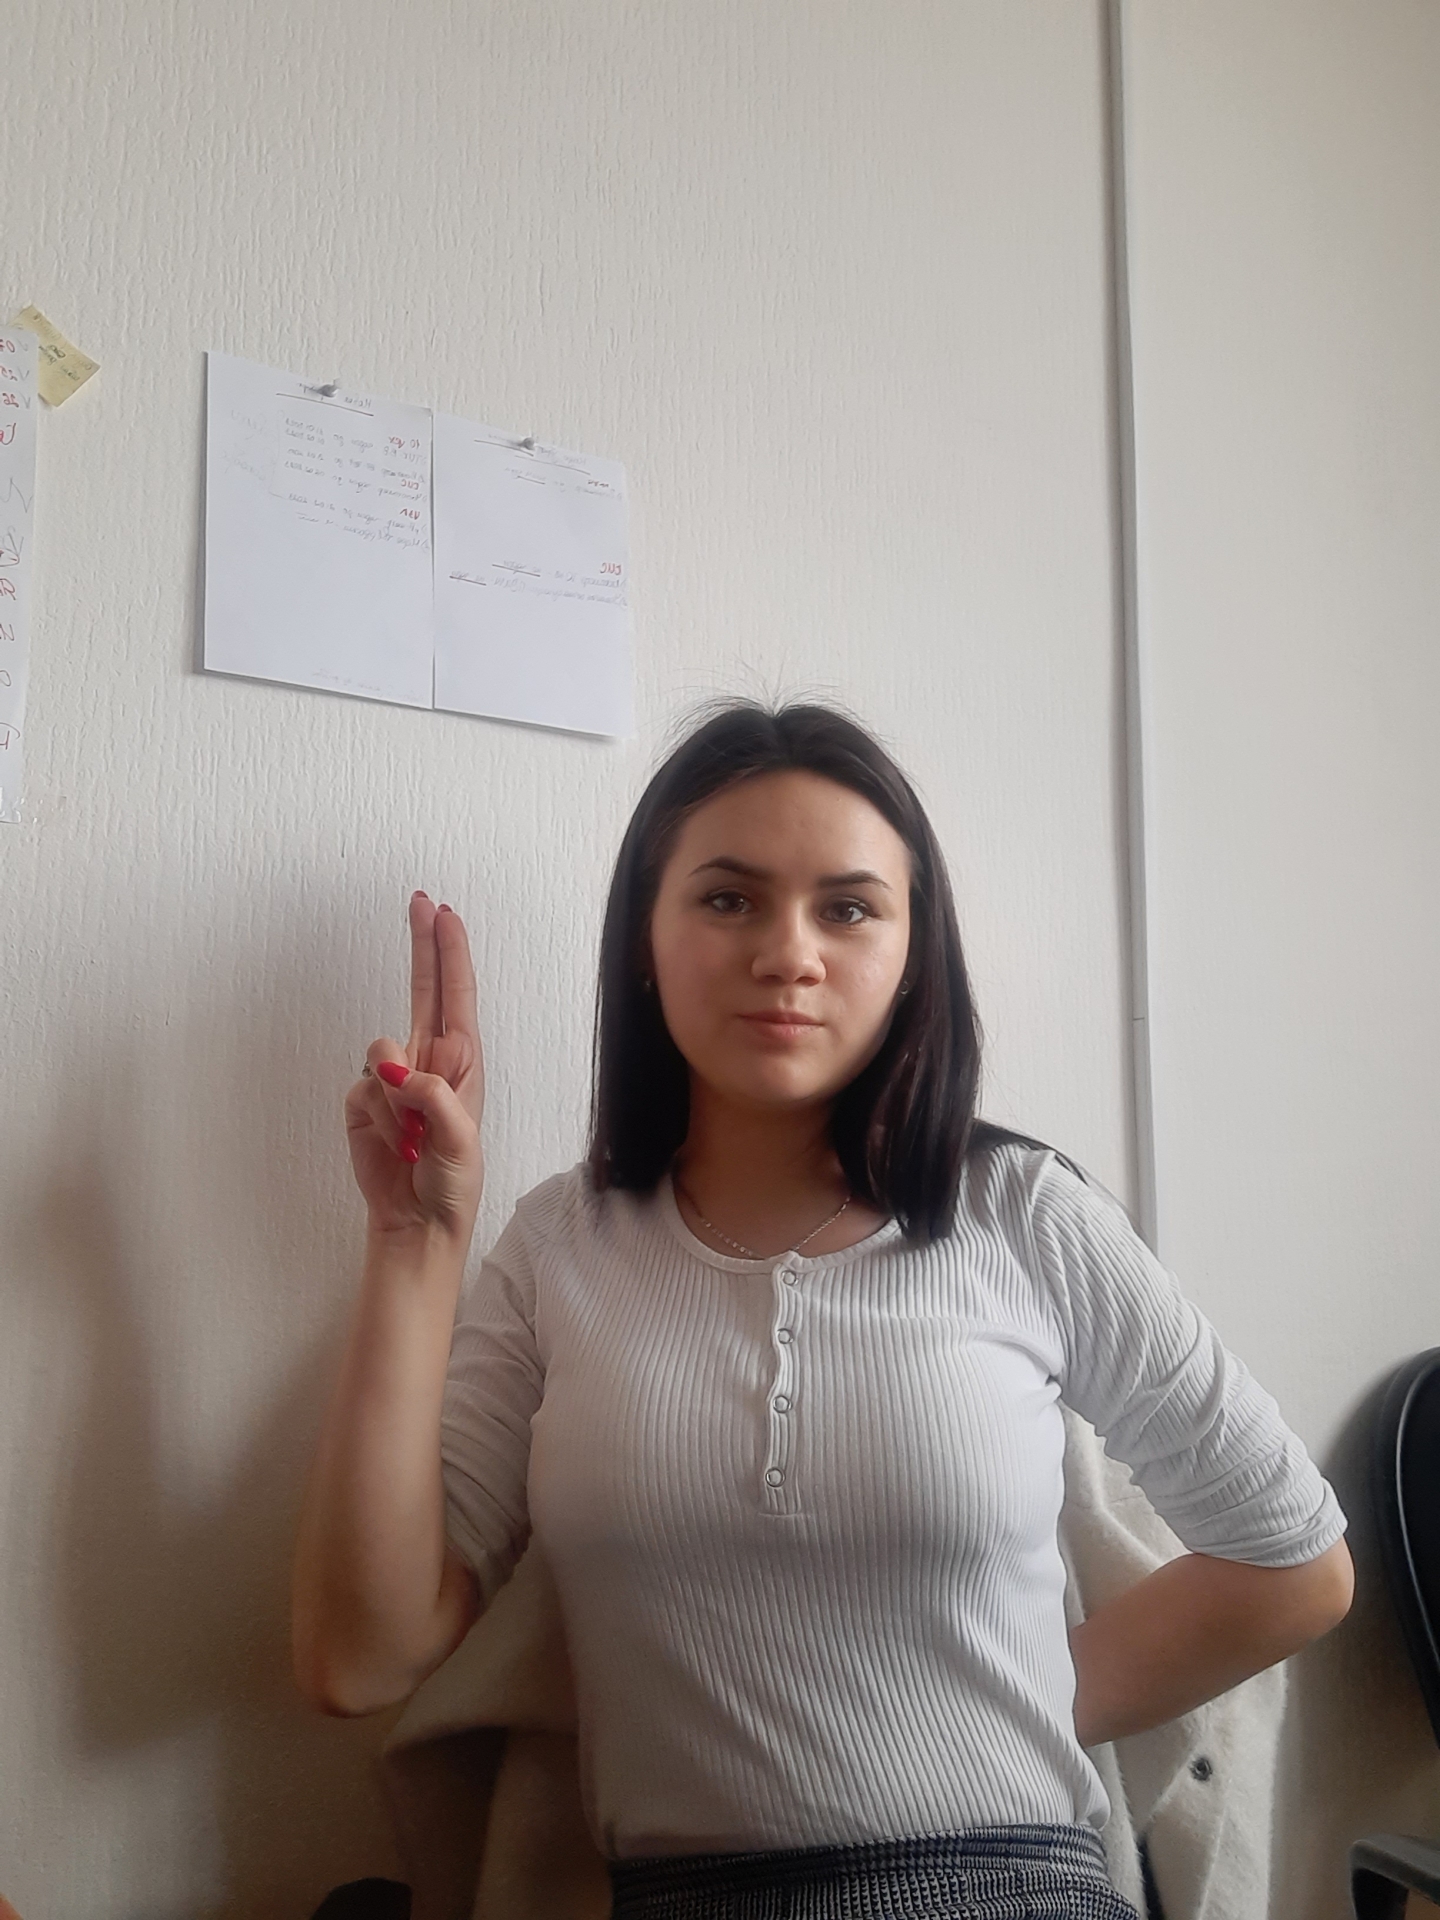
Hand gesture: two_up